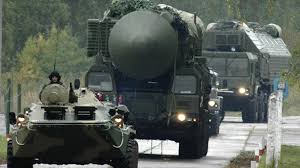
Label: Rs-24